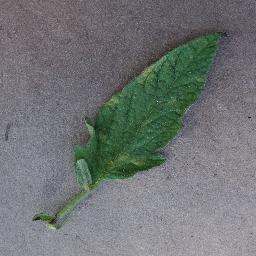
Label: Tomato___Leaf_Mold